Edward Berwick (farmer)

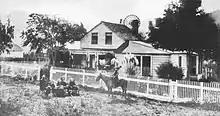
Berwick Manor and Orchard.

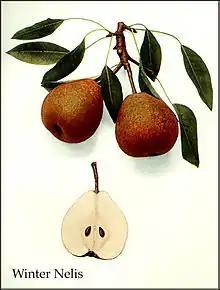
Winter Nelis pear.

Berwick sponsored the growing delivery business, United Parcel Service, and became the first president of the Postal Post League of California, fighting for parcel post and Postal Svings-Banks. He was a scholar who taught at the Carmelo School, which was Carmel Valley's first schoolhouse. He was a writer, speaker and advocate of local sanitation and world peace.